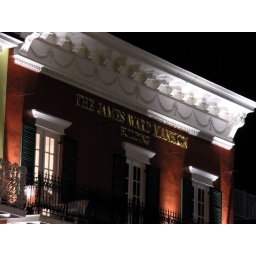
rainy night in Westfield and a few buildings reminiscent of New Orleans (the yellow one also)